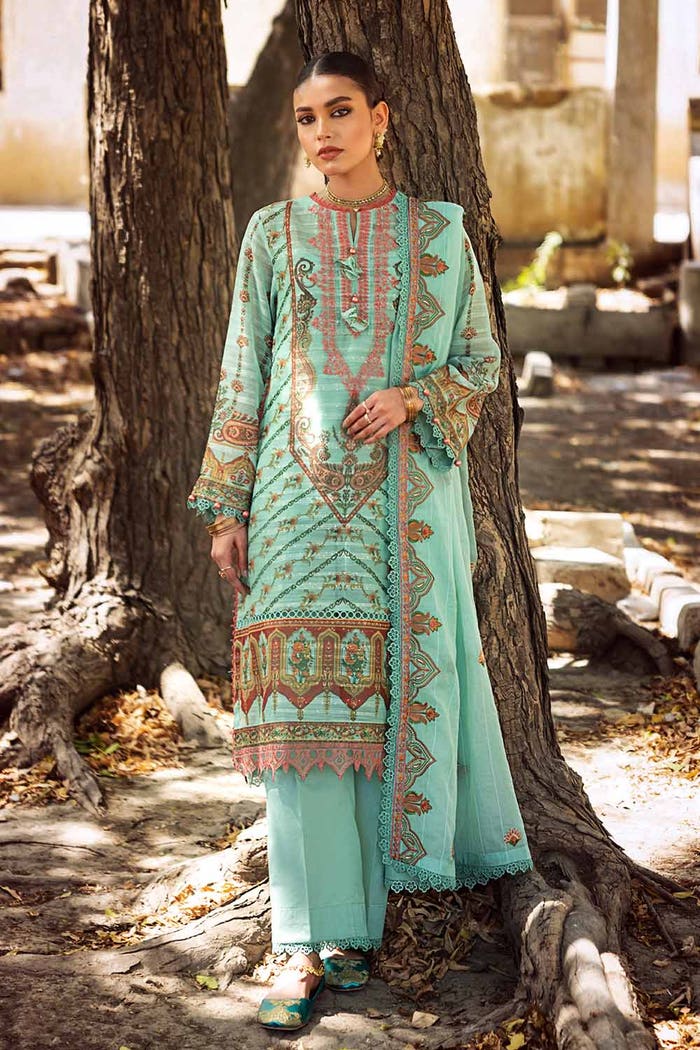
mint multi embroidered chiffon suit